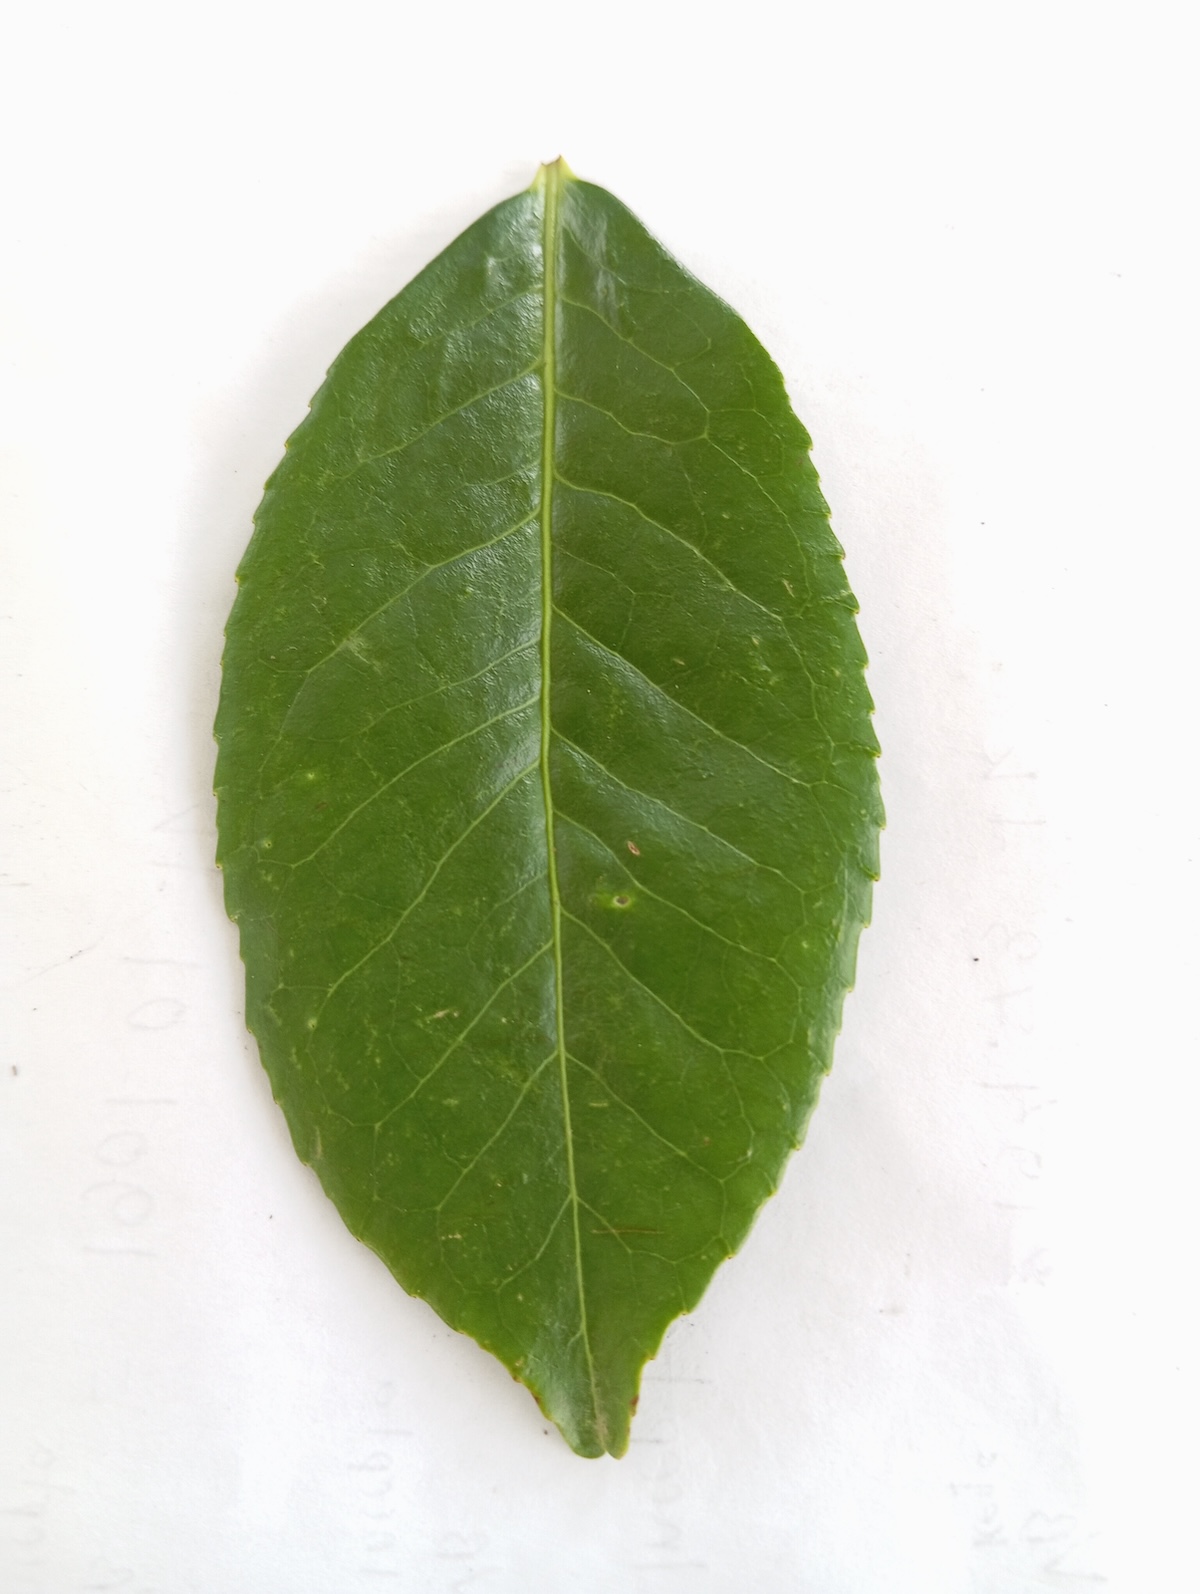
Label: Healthy leaf